Billboard Dad

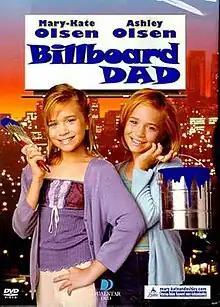
DVD cover

Billboard Dad is a 1998 American romantic comedy film directed by Alan Metter starring Mary-Kate and Ashley Olsen. It was produced by Warner Bros. in collaboration with Dualstar Productions and Tapestry Films (now Screendoor).